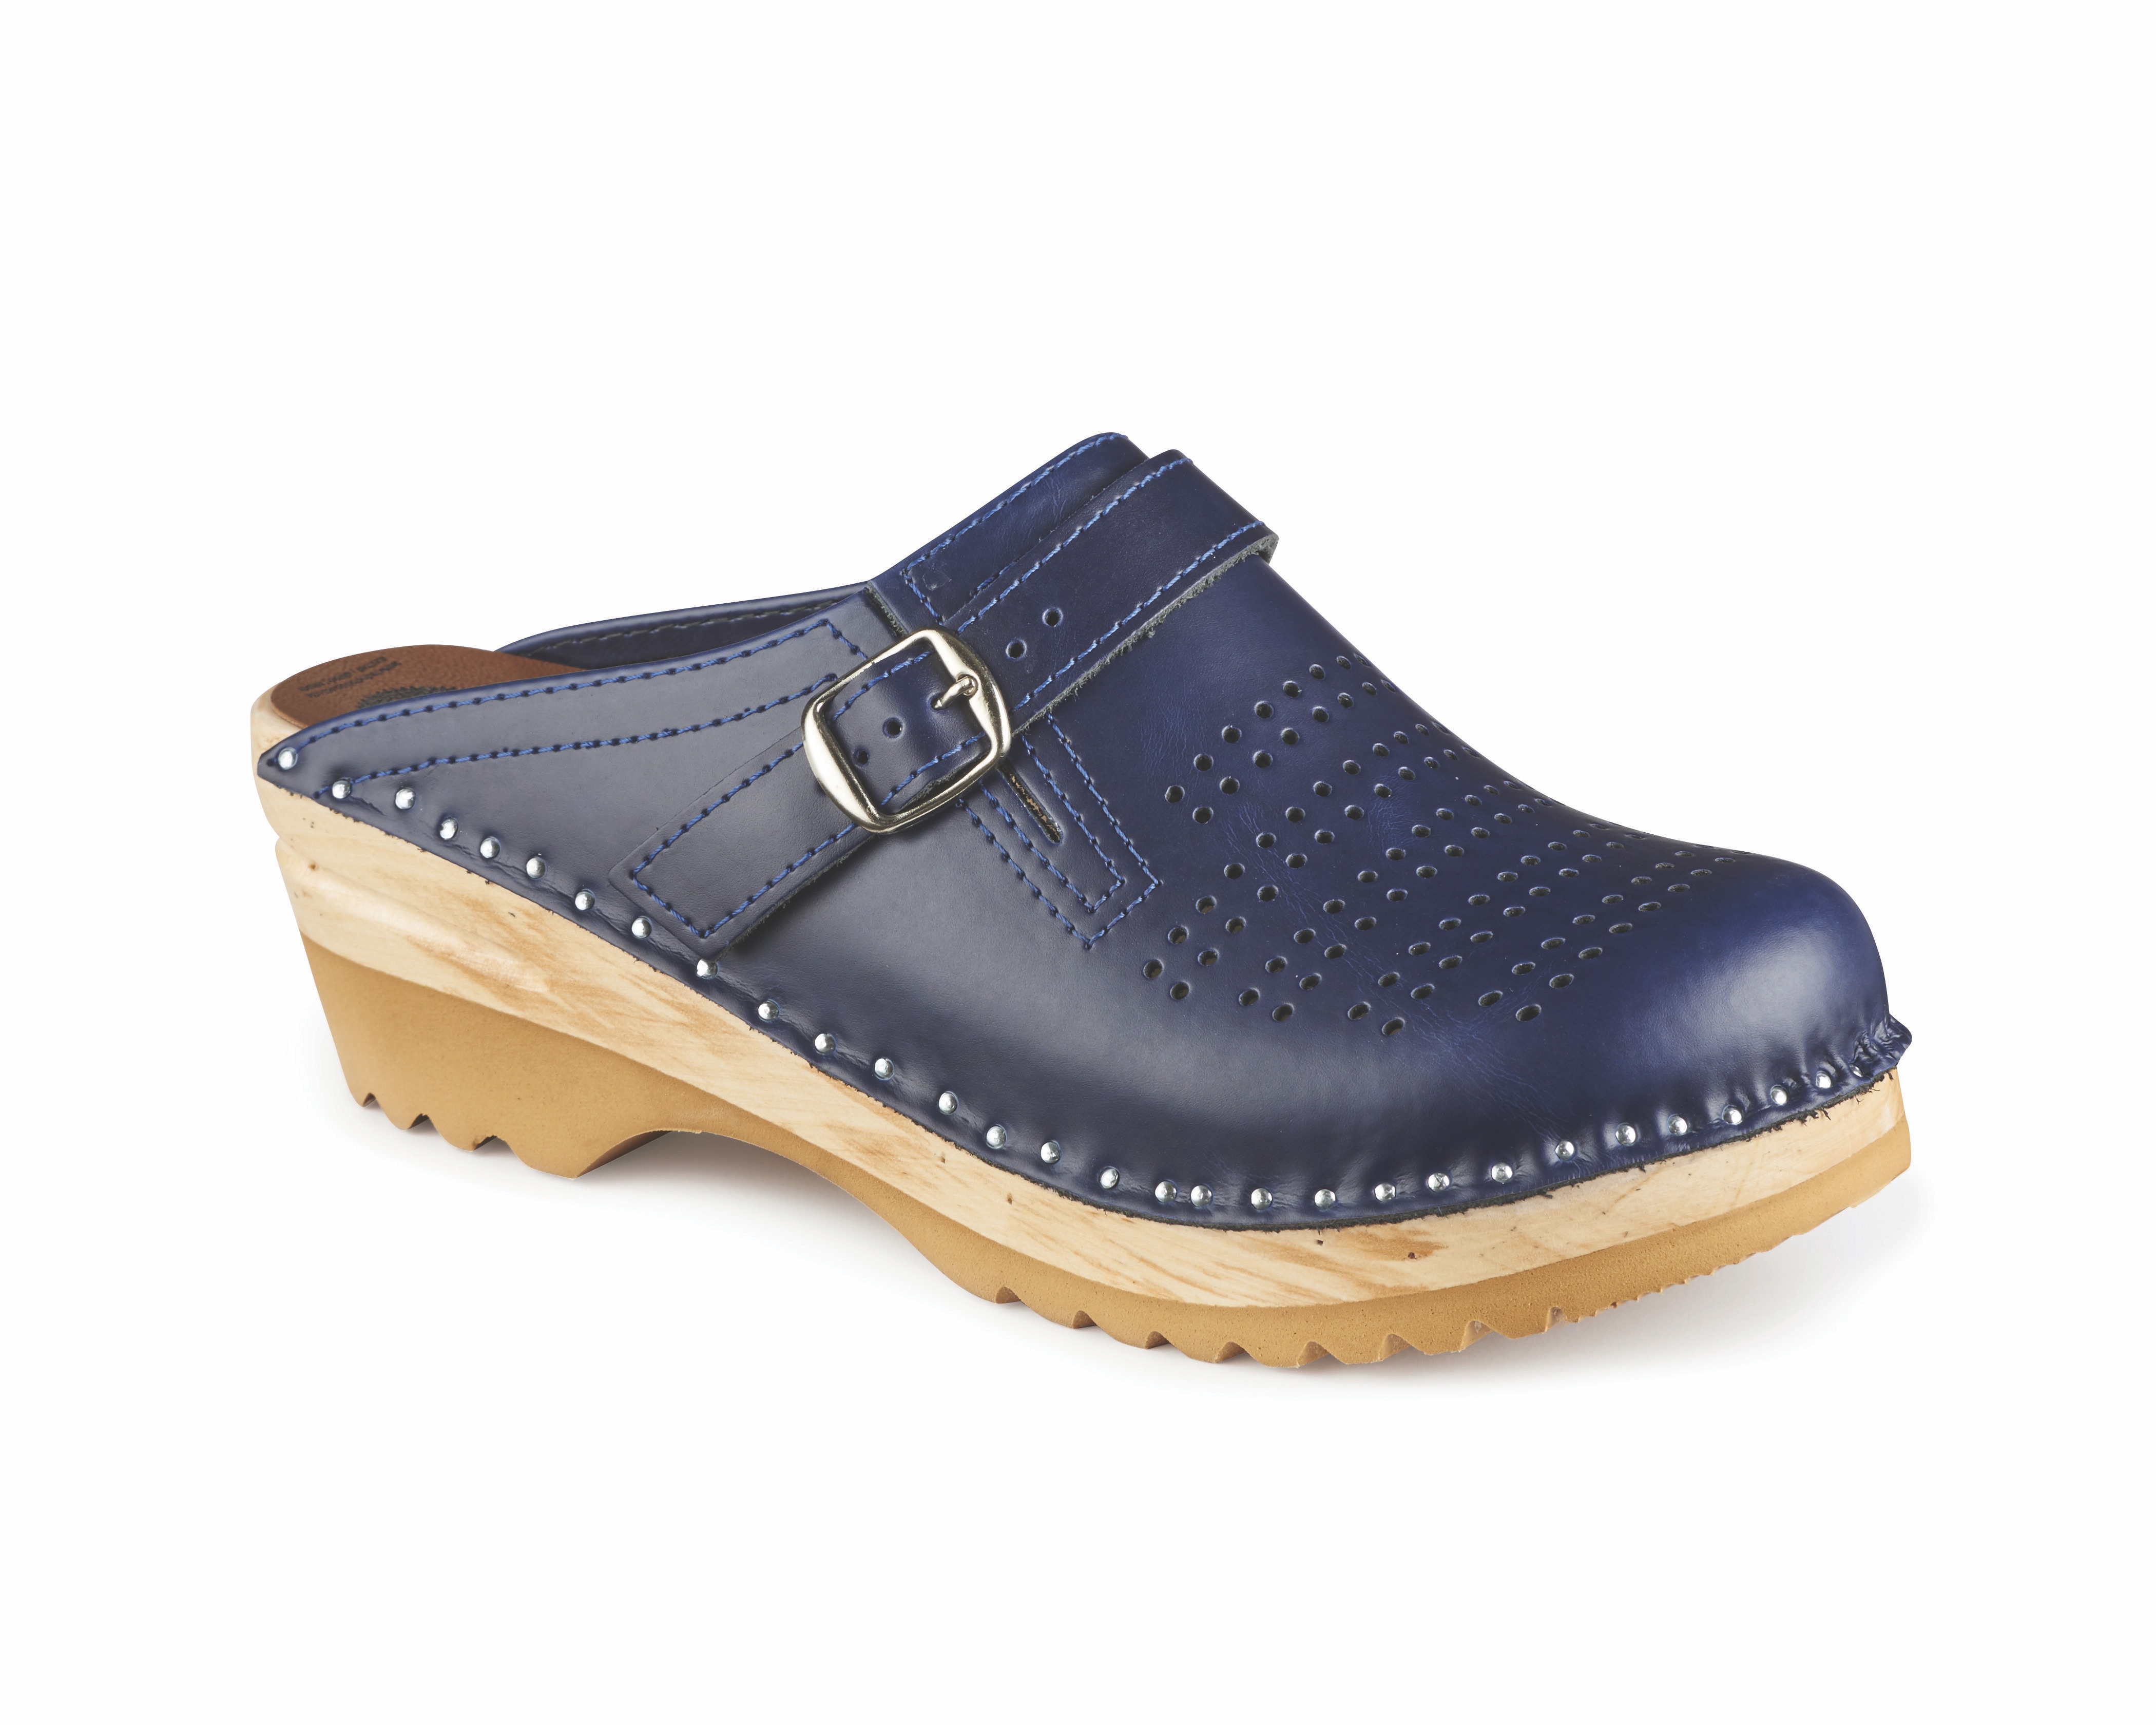
shoe, leather, product, footwear, clog, outdoor shoe, walking shoe